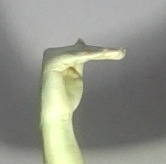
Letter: khaa